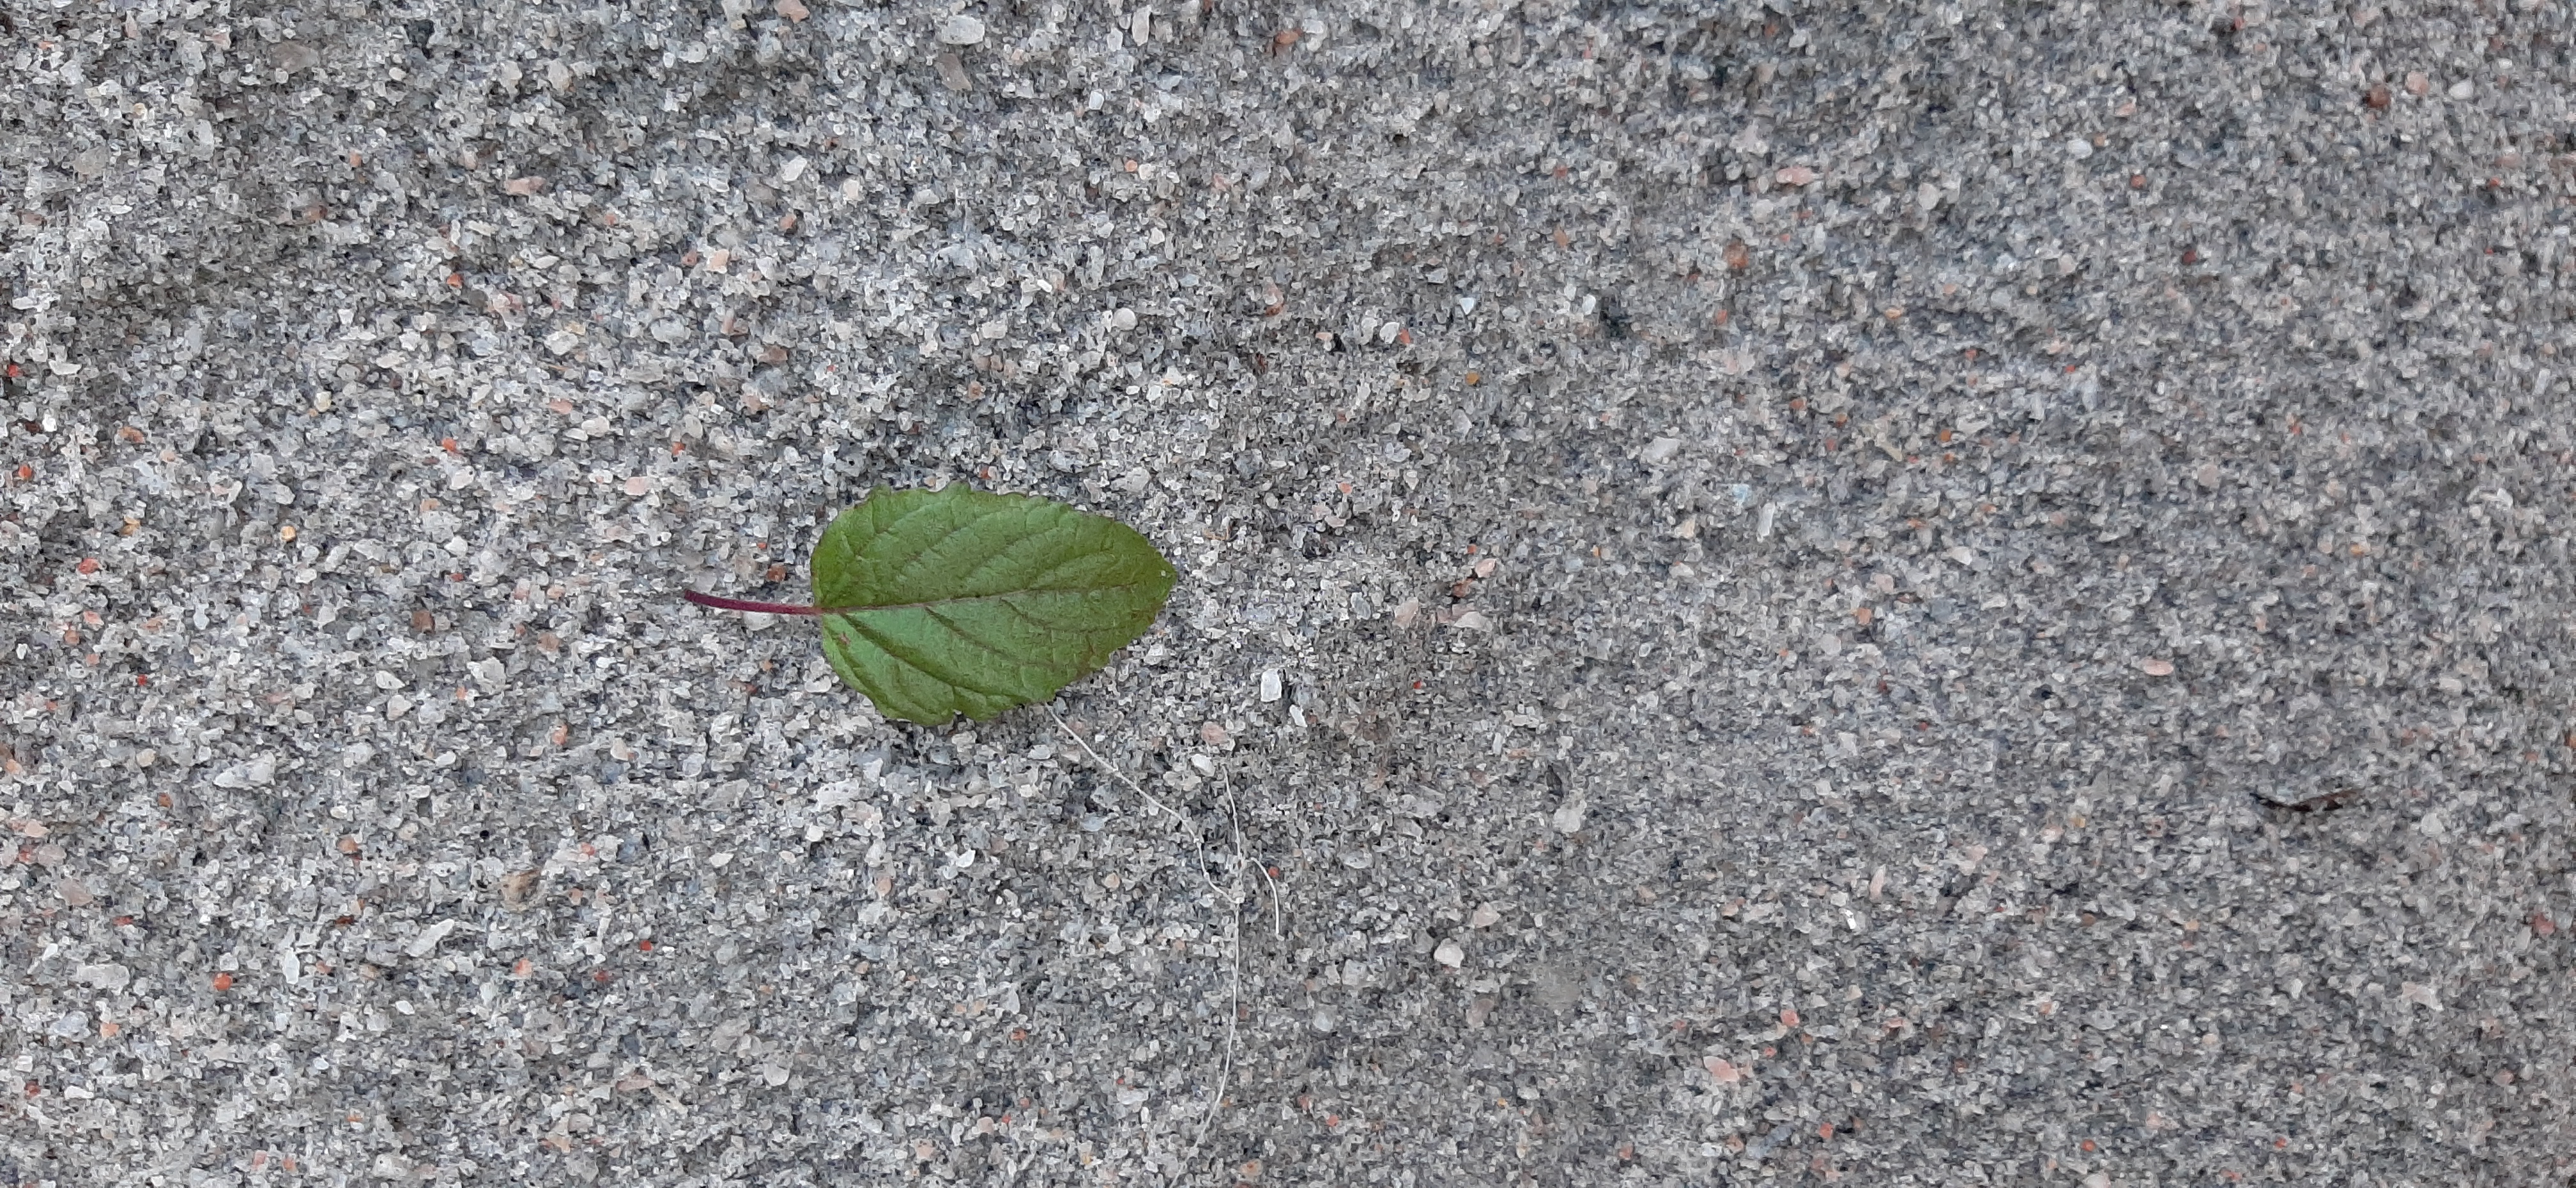
Plant: Tulsi